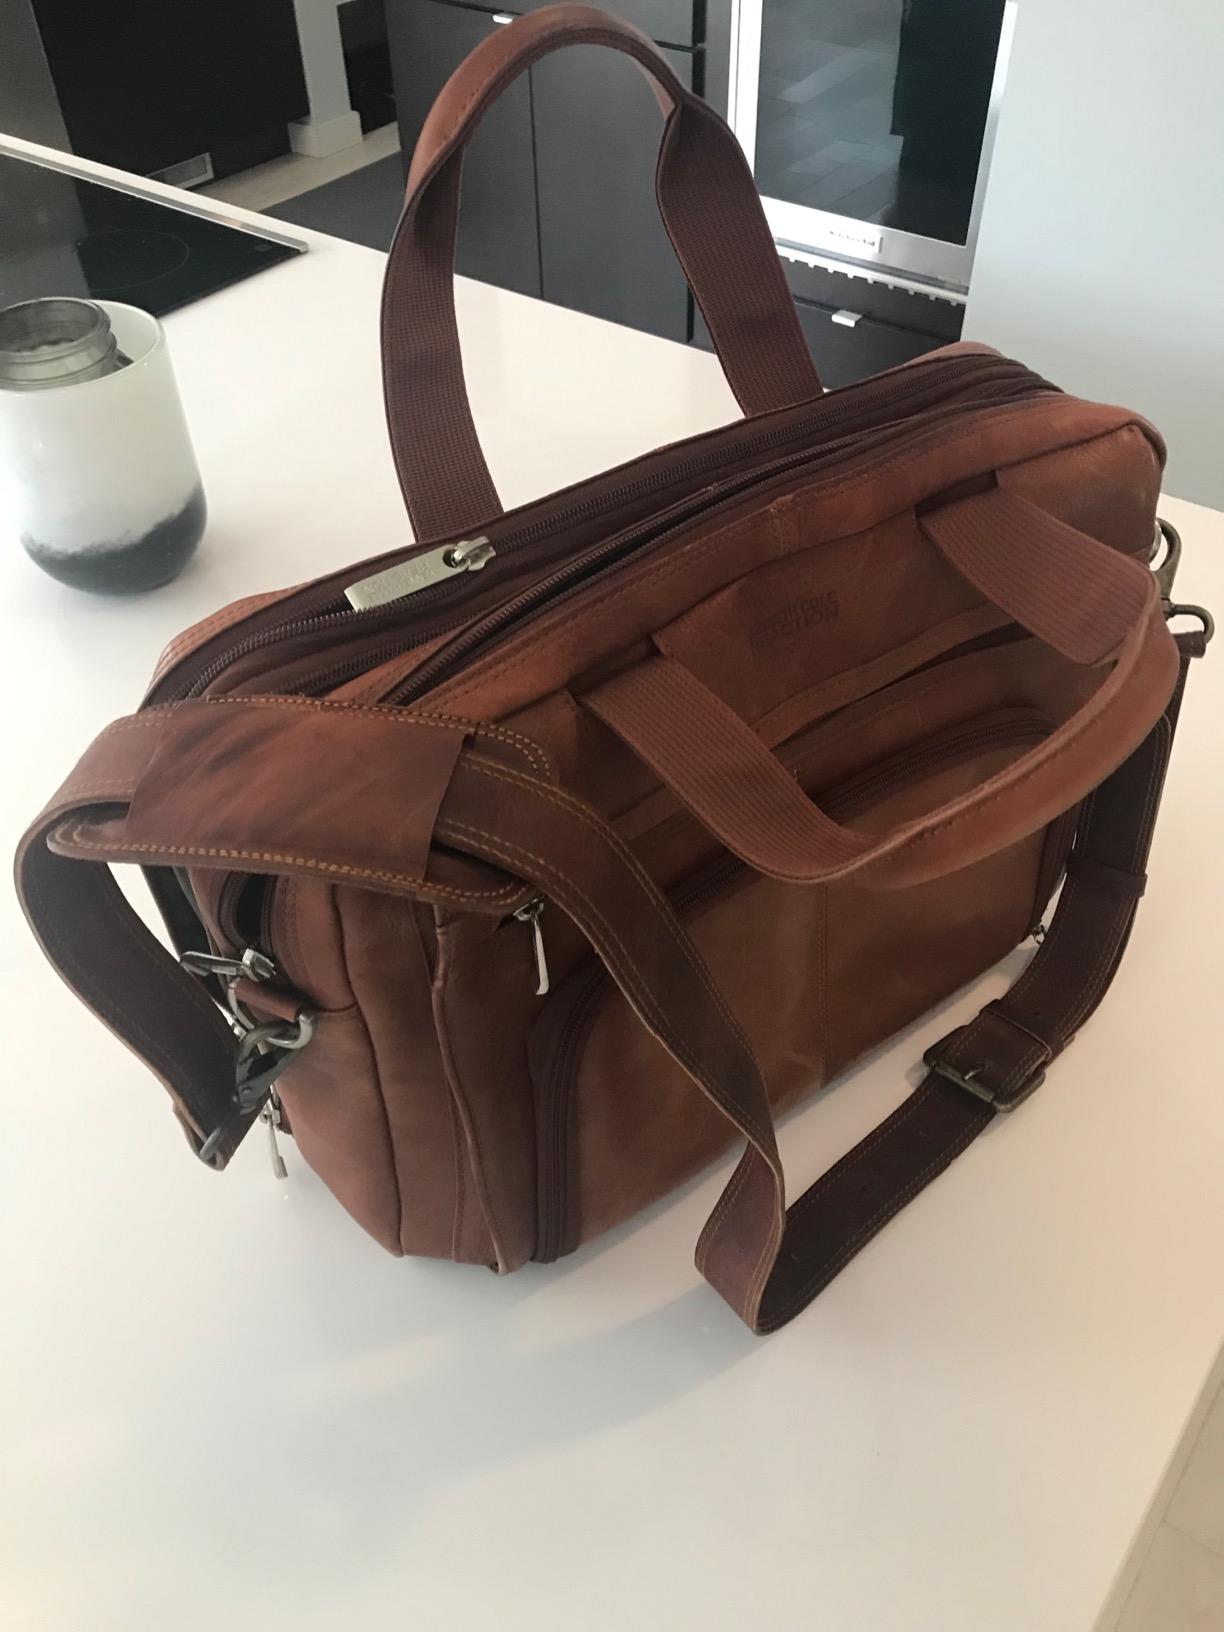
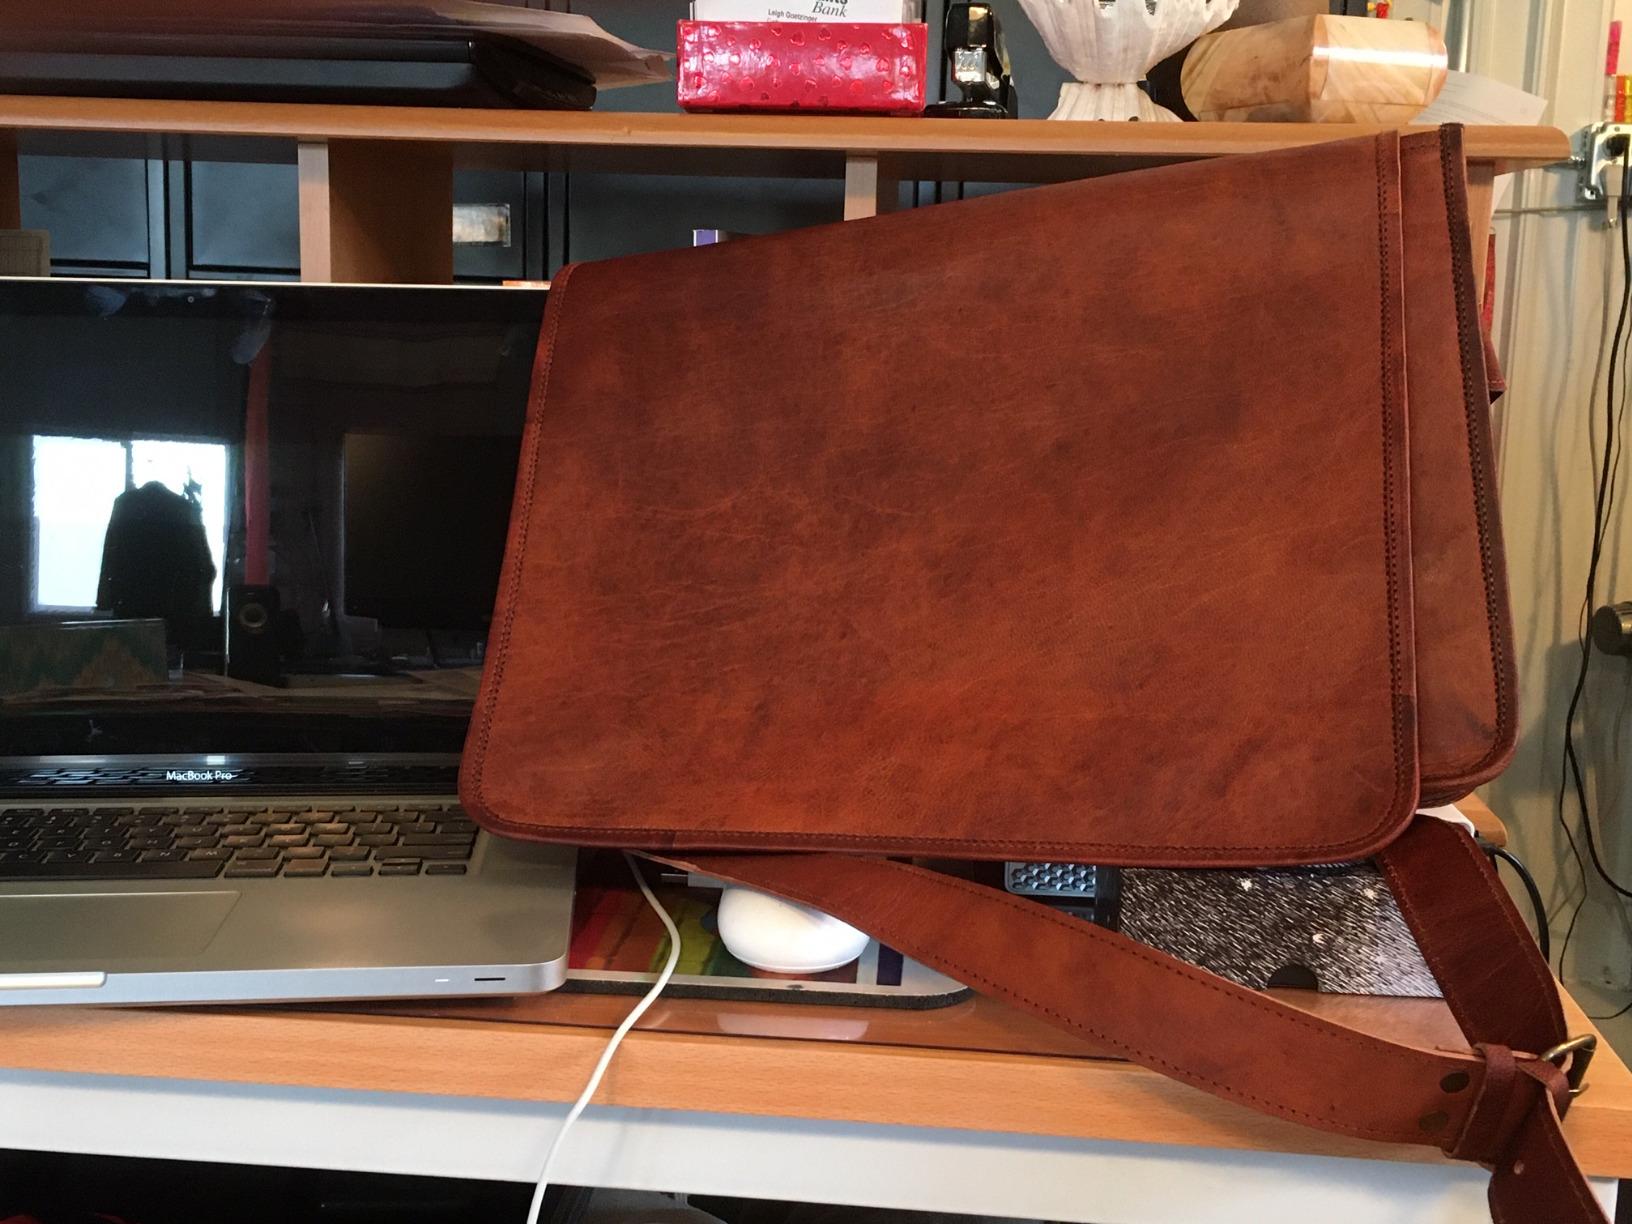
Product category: bag
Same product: no